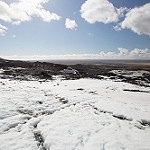
Label: glacier